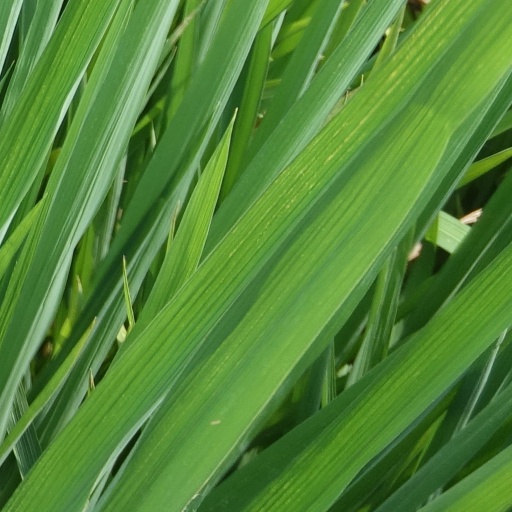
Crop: rice